Rodrigo Gómez (Castilian nobleman)

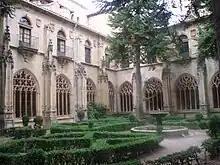
Courtyard of Rodrigo's favoured monastery of Oña. The Romanesque structure of Rodrigo's day can be seen in the top left.

Rodrigo Gómez (died 1146) was a Castilian nobleman and military leader under Alfonso VII. He governed large parts of Asturias and northern Castile, was involved in the politics with neighbouring Navarre, to whose royal family he was related by marriage, and took part in the "Reconquista". Although he was rewarded for loyalty by his sovereign on more than one occasion, he did take part in one brief rebellion, led by a relative. His was a branch of the Lara family.